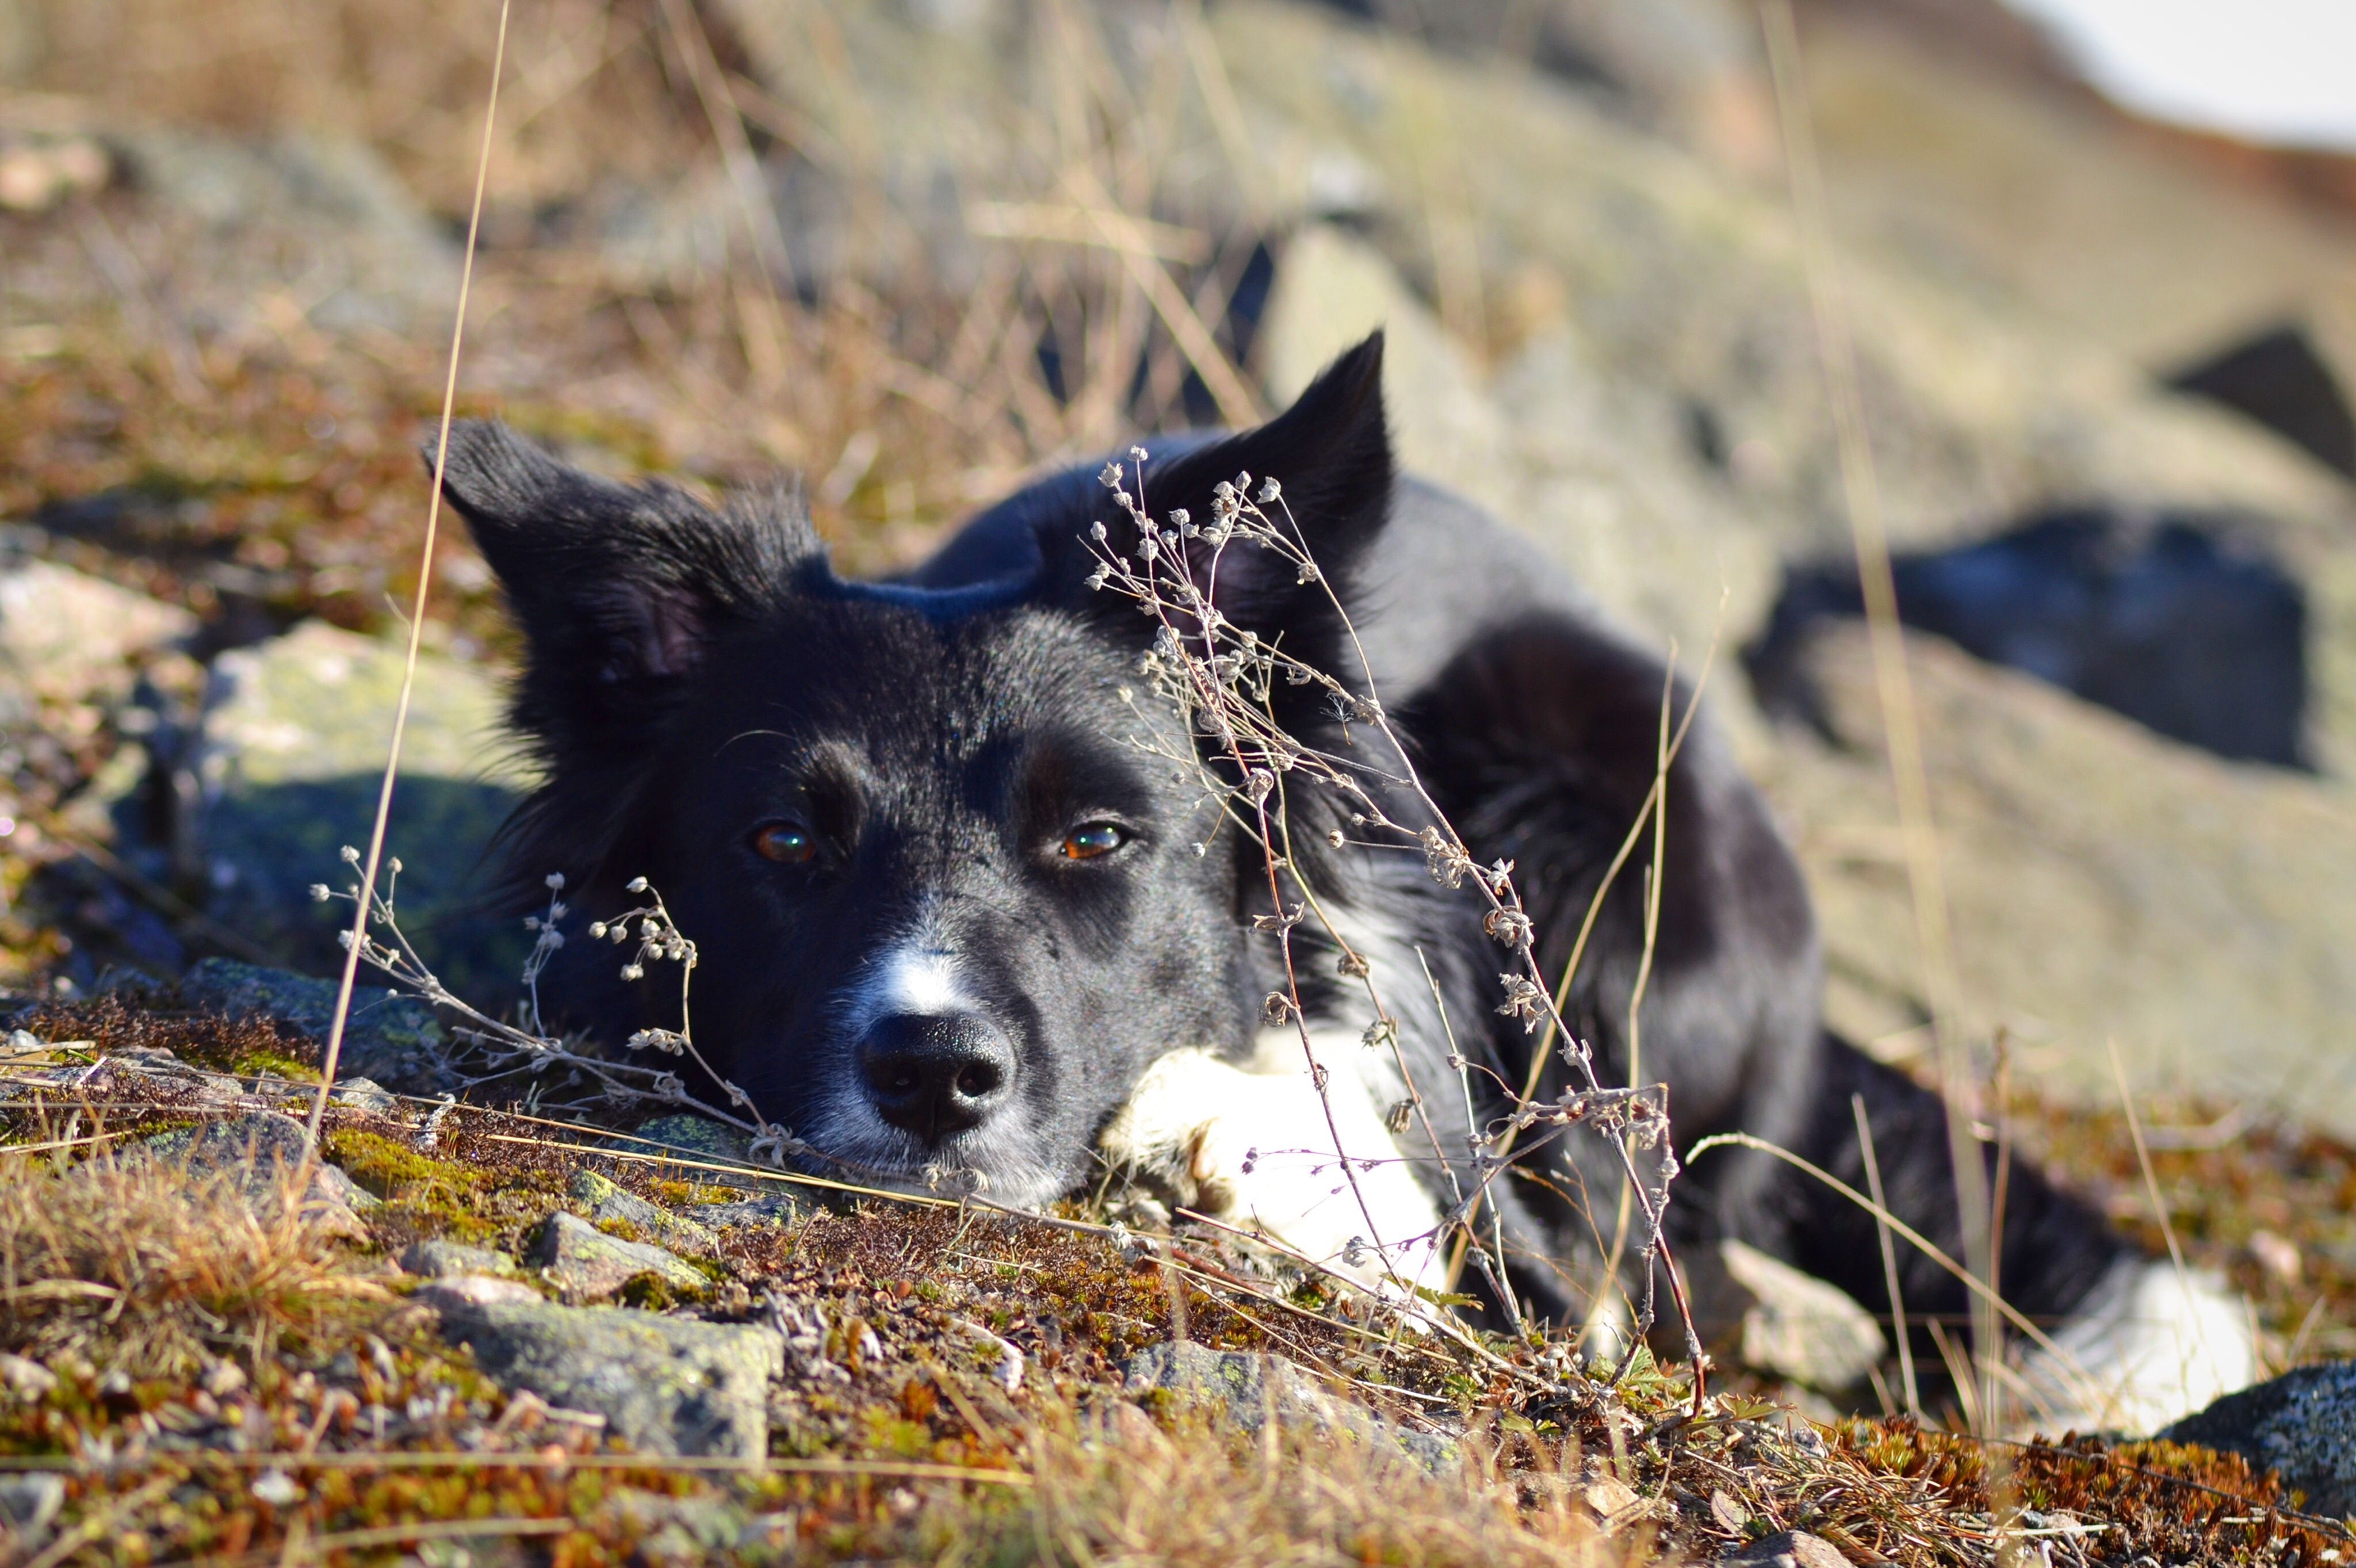
landscape, dog, wildlife, mammal, border collie, vertebrate, sorry, dog like mammal, dog breed group